Campus board

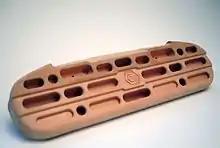
Wooden hangboard

The MoonBoard is a rectangular by section of climbing wall, typically overhanging at 25 or 40 degrees, onto which climbing holds have been fixed in a dense grid-like fashion, with modern MoonBoards having almost 200 individual holds. The tool was first commercially manufactured by British climbers Ben Moon and Rich Simpson in 2005, as a copy of the tools that they and other leading British climbers were using at an informal indoor climbing gym called The School Room in Sheffield, England. Moon created earlier versions from wood in the late 1980s and 1990s, which he built with British climber Andy Pollitt as rudimentary indoor extreme training climbing walls that could fit into the basement of their house in Sheffield.